Shamrock Rovers F.C.

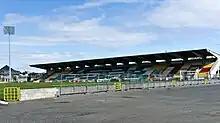
Tallaght Stadium in 2011

The then Minister for Arts, Sport and Tourism, John O'Donoghue, consistently supported the government's decision to support the stadium with soccer pitch dimensions, and claimed that the GAA were stalling the project which he believed they had no need for on top of their own site in Rathcoole. On 14 December 2006 the Football Association of Ireland pledged financial assistance for the Hoops' High Court battle involving "Thomas Davis".